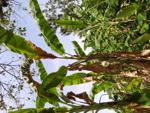
Label: xamthomonas